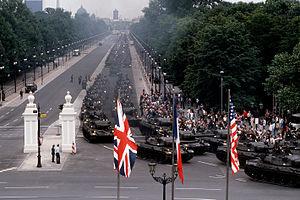
Une unité d'AMX-30 du 11e régiment de chasseurs des forces française à Berlin au départ de la parade de la journée des forces alliés à Berlin-Ouest le 11 juin 1988.
Ayant relevé des Forces françaises à Berlin, le 11ᵉ régiment de chasseurs à cheval y fut stationné au Quartier-Napoléon avec le 46e régiment d'infanterie jusqu'au 15 septembre 1994.
Les forces armées françaises présentes en Allemagne ont connu plusieurs appellations : troupes d'occupation en Allemagne de 1945 à 1949, forces françaises en Allemagne de 1949 à 1993, forces françaises stationnées en Allemagne de 1993 à 1999 et enfin forces françaises et l'élément civil stationnés en Allemagne depuis 1999.
L'histoire de l'Armée de terre française débute dans les dernières phases de la guerre de Cent Ans avec la création de ses premières unités permanentes. Elle prend rapidement de l'importance et occupe régulièrement, au cours des siècles qui suivent, le premier rang européen.
La division blindée est une unité militaire composée surtout de véhicules terrestres blindés dont un grand nombre de chars. Son emploi devint fondamental dans la stratégie et l'organisation des armées à compter de la Seconde Guerre mondiale.
Un escadron est une unité regroupant environ cent vingt personnes sous le commandement d’un capitaine. Dans l’Armée de terre française, l’escadron, comme la compagnie ou la batterie, est une unité élémentaire, qui appartient généralement à un corps de troupe.
L'escadron est un type d'unité militaire utilisé dans plusieurs armées.
L'AMX-30 est un char de combat principal de deuxième génération, qui a équipé l'armée française pendant plus de trente ans. À partir de 1966, il a été construit à 3 571 exemplaires, versions dérivées comprises. La moitié de la production a été exportée. 1 100 châssis ont été utilisés pour développer d'autres systèmes d'armes sur châssis blindés, tels le char de dépannage AMX-30D, l'obusier automoteur de 155 mm AUF1 ou le véhicule de lancement du missile Pluton.
Les Forces françaises à Berlin sont les unités des Forces françaises en Allemagne restées stationnées à Berlin-Ouest après la Seconde Guerre mondiale et pendant la guerre froide, en vertu des accords des conférences de Yalta et de Potsdam. Elles constituent les homologues françaises de la Berlin Brigade américaine et de la Berlin Infantry Brigade britannique.
L’arme blindée et cavalerie est une composante de l'Armée de terre française. Elle a été créée le 1ᵉʳ décembre 1942 en Afrique française du Nord, sur l'ordre du 24 novembre 1942 donné par le général d'armée Henri Giraud. Elle regroupe ainsi des unités de chars et de cavalerie de l'armée française. L’armée blindée et cavalerie a repris les traditions et les missions de la cavalerie et de l’artillerie à cheval. Son ancêtre était l’artillerie spéciale créée en 1916.